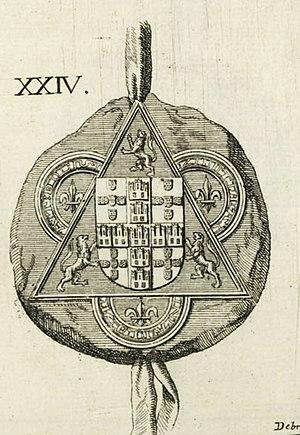
Afonso Sanches, né le 24 mai 1289 à Cerva et mort le 2 novembre 1329 à Escalona, est un prince de la famille royale de Portugal et un troubadour en langue portugaise. Il est le fils illégitime du roi Denis de Portugal et de Aldonça Rodrigues Telha.